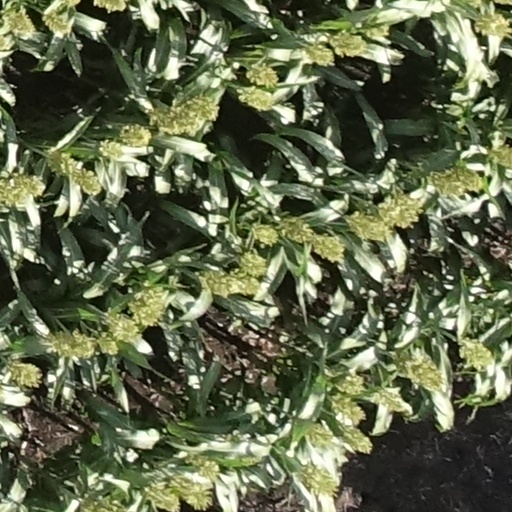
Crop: sorghum